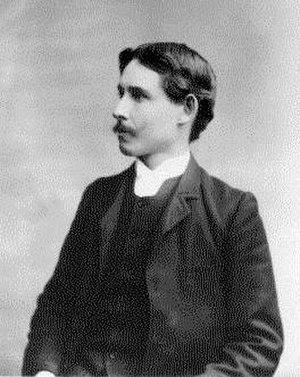
Archibald Lampman, né à Morpeth le 17 novembre 1861 et mort le 10 février 1899 est un poète canadien.